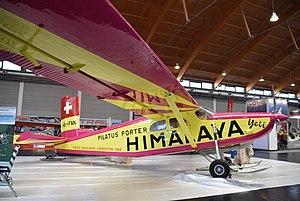
Le Pilatus PC-6 Porter est un avion utilitaire monomoteur à décollage et atterrissage court à ailes hautes conçu par l'avionneur suisse Pilatus Aircraft. Produit soit avec un moteur à pistons, soit avec un turbopropulseur, il a effectué son premier vol en 1959 et a été fabriqué sous licence par Fairchild Hiller aux États-Unis. Après 597 appareils construits en six décennies, Pilatus a arrêté sa production en 2019.